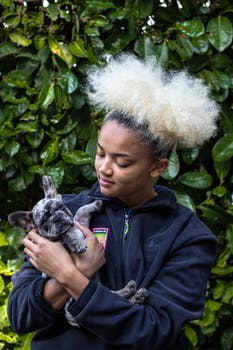
Label: No Watermark